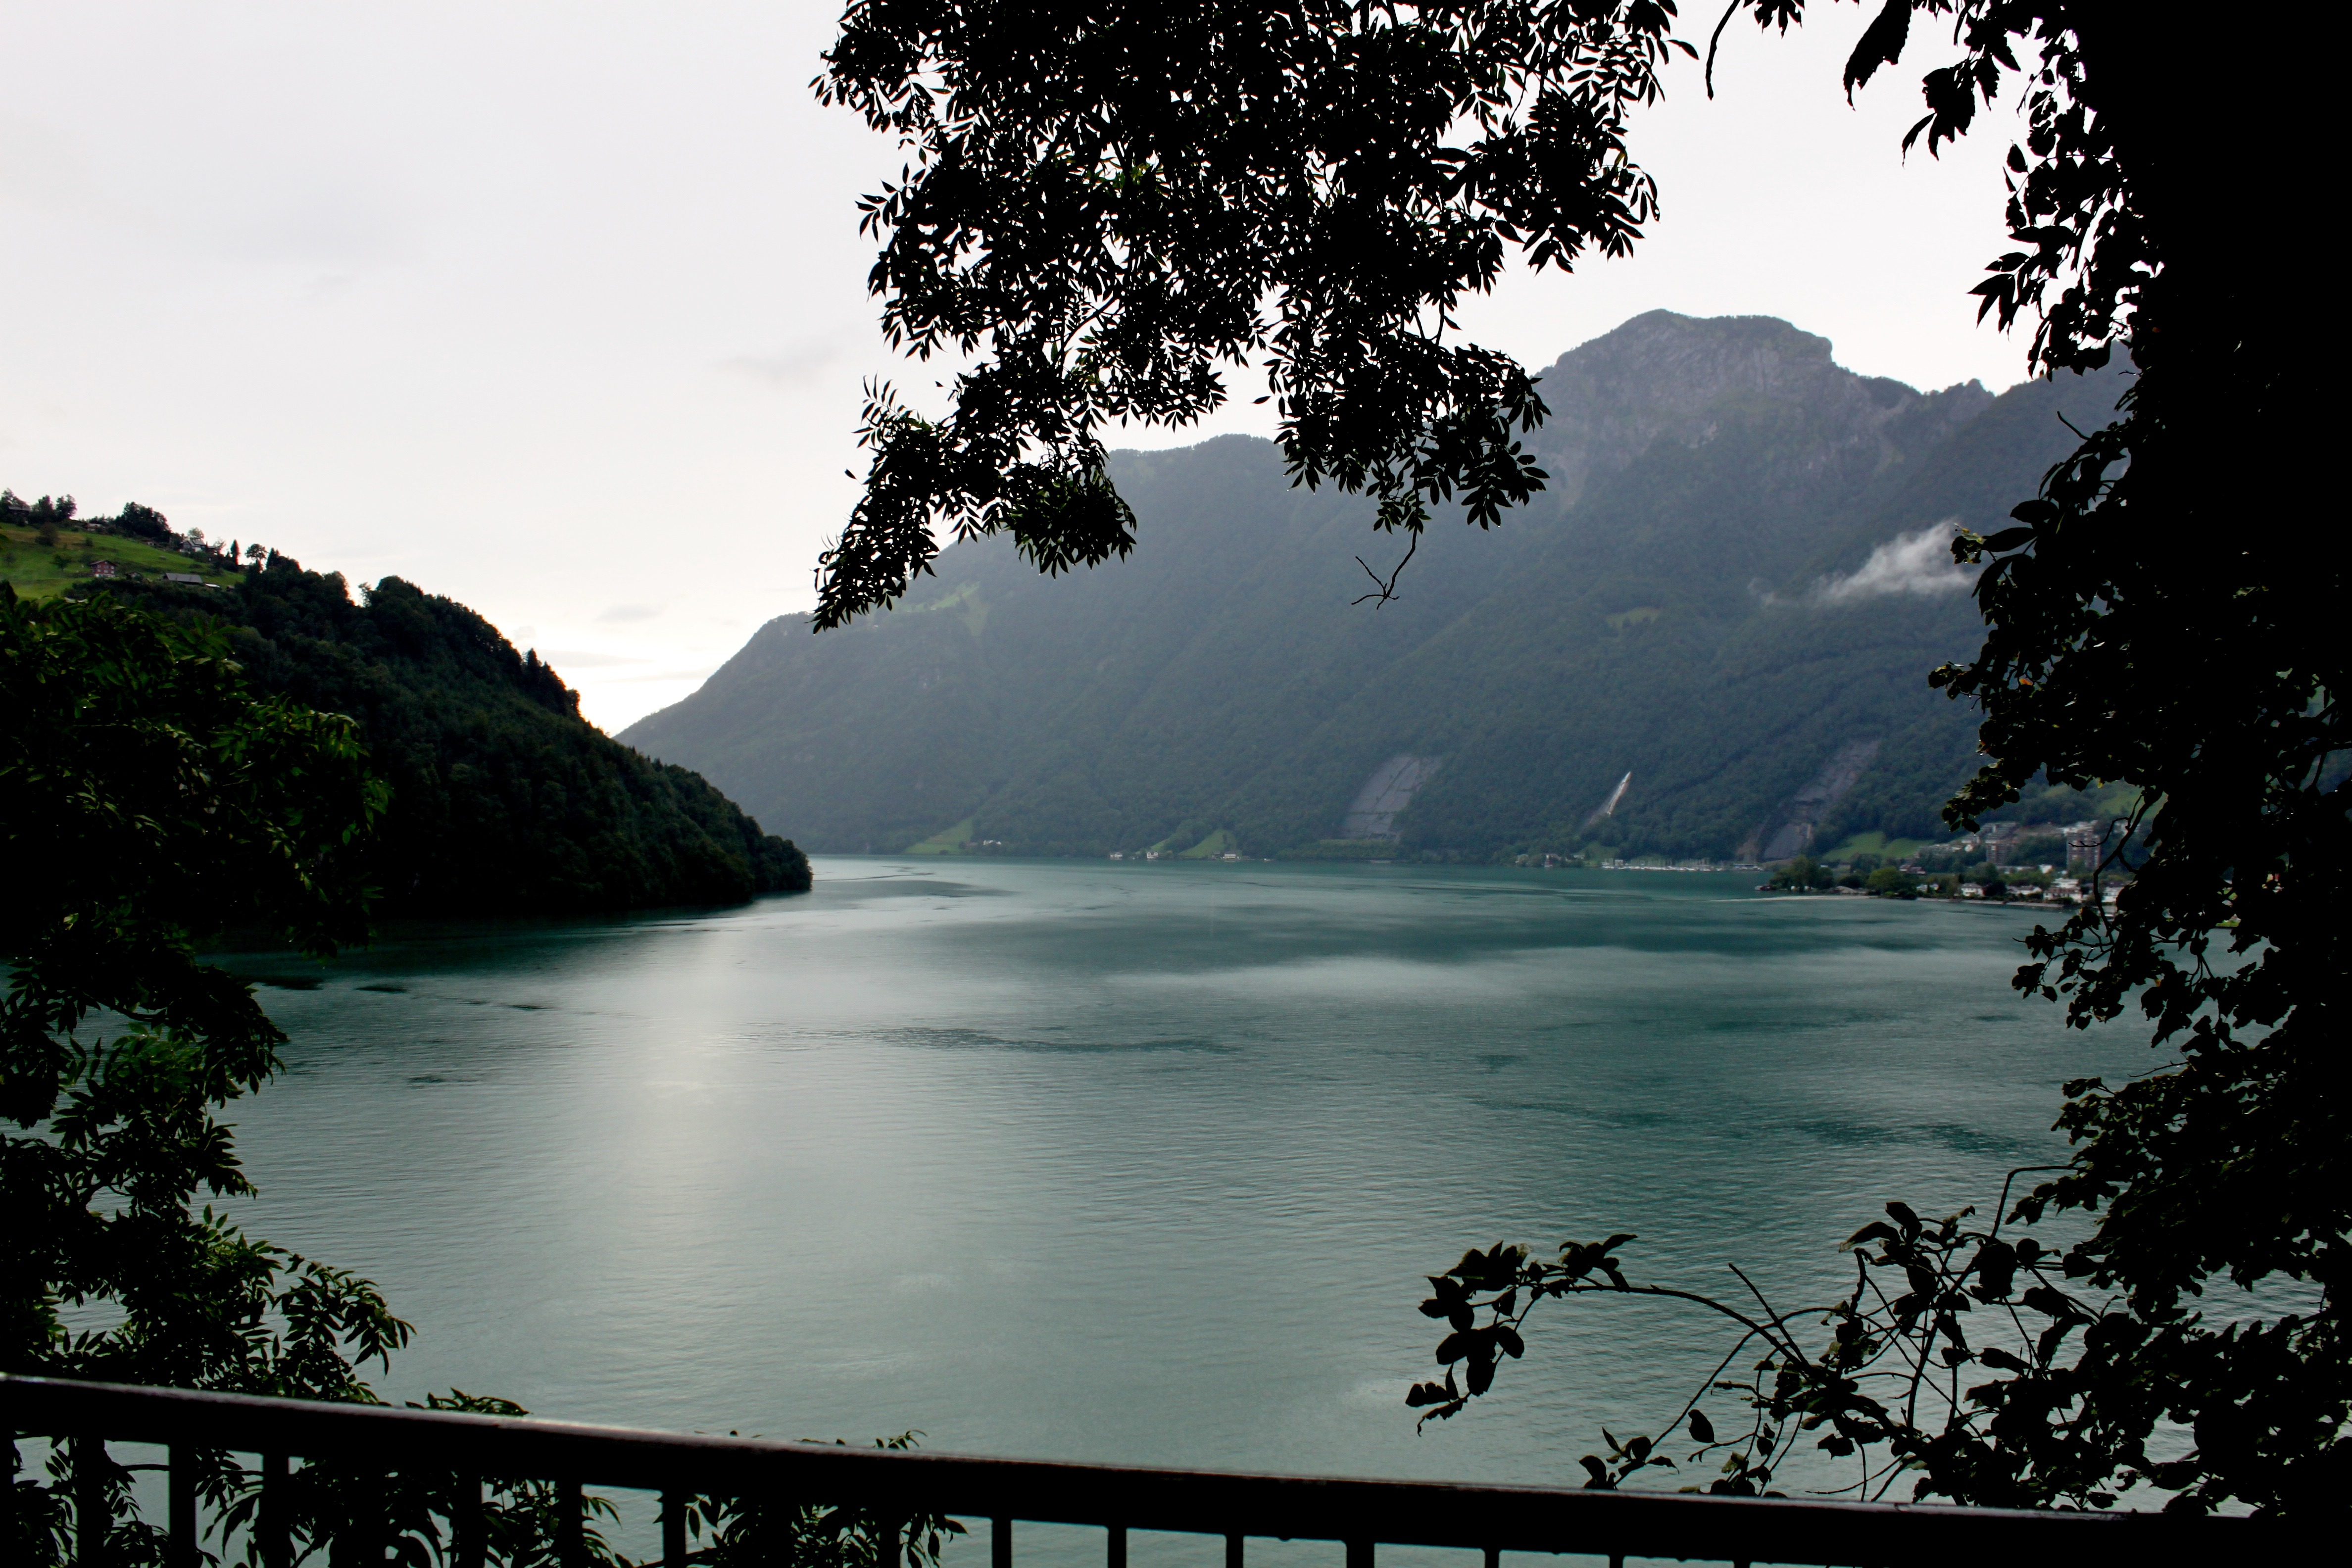
landscape, sea, tree, water, nature, mountain, cloud, plant, sky, morning, lake, river, reflection, bay, italy, fjord, reservoir, body of water, bank, loch, lake maggiore, mount scenery